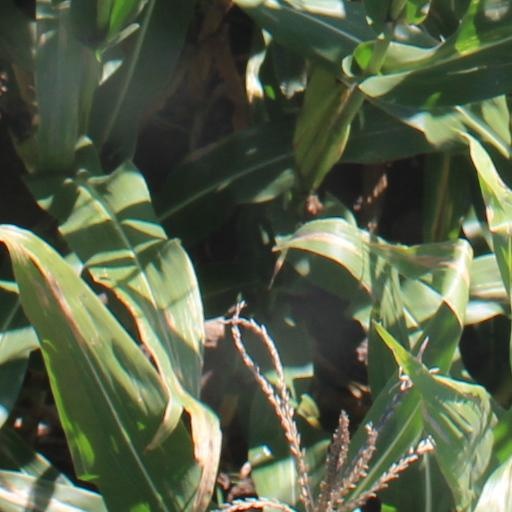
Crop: maize; corn